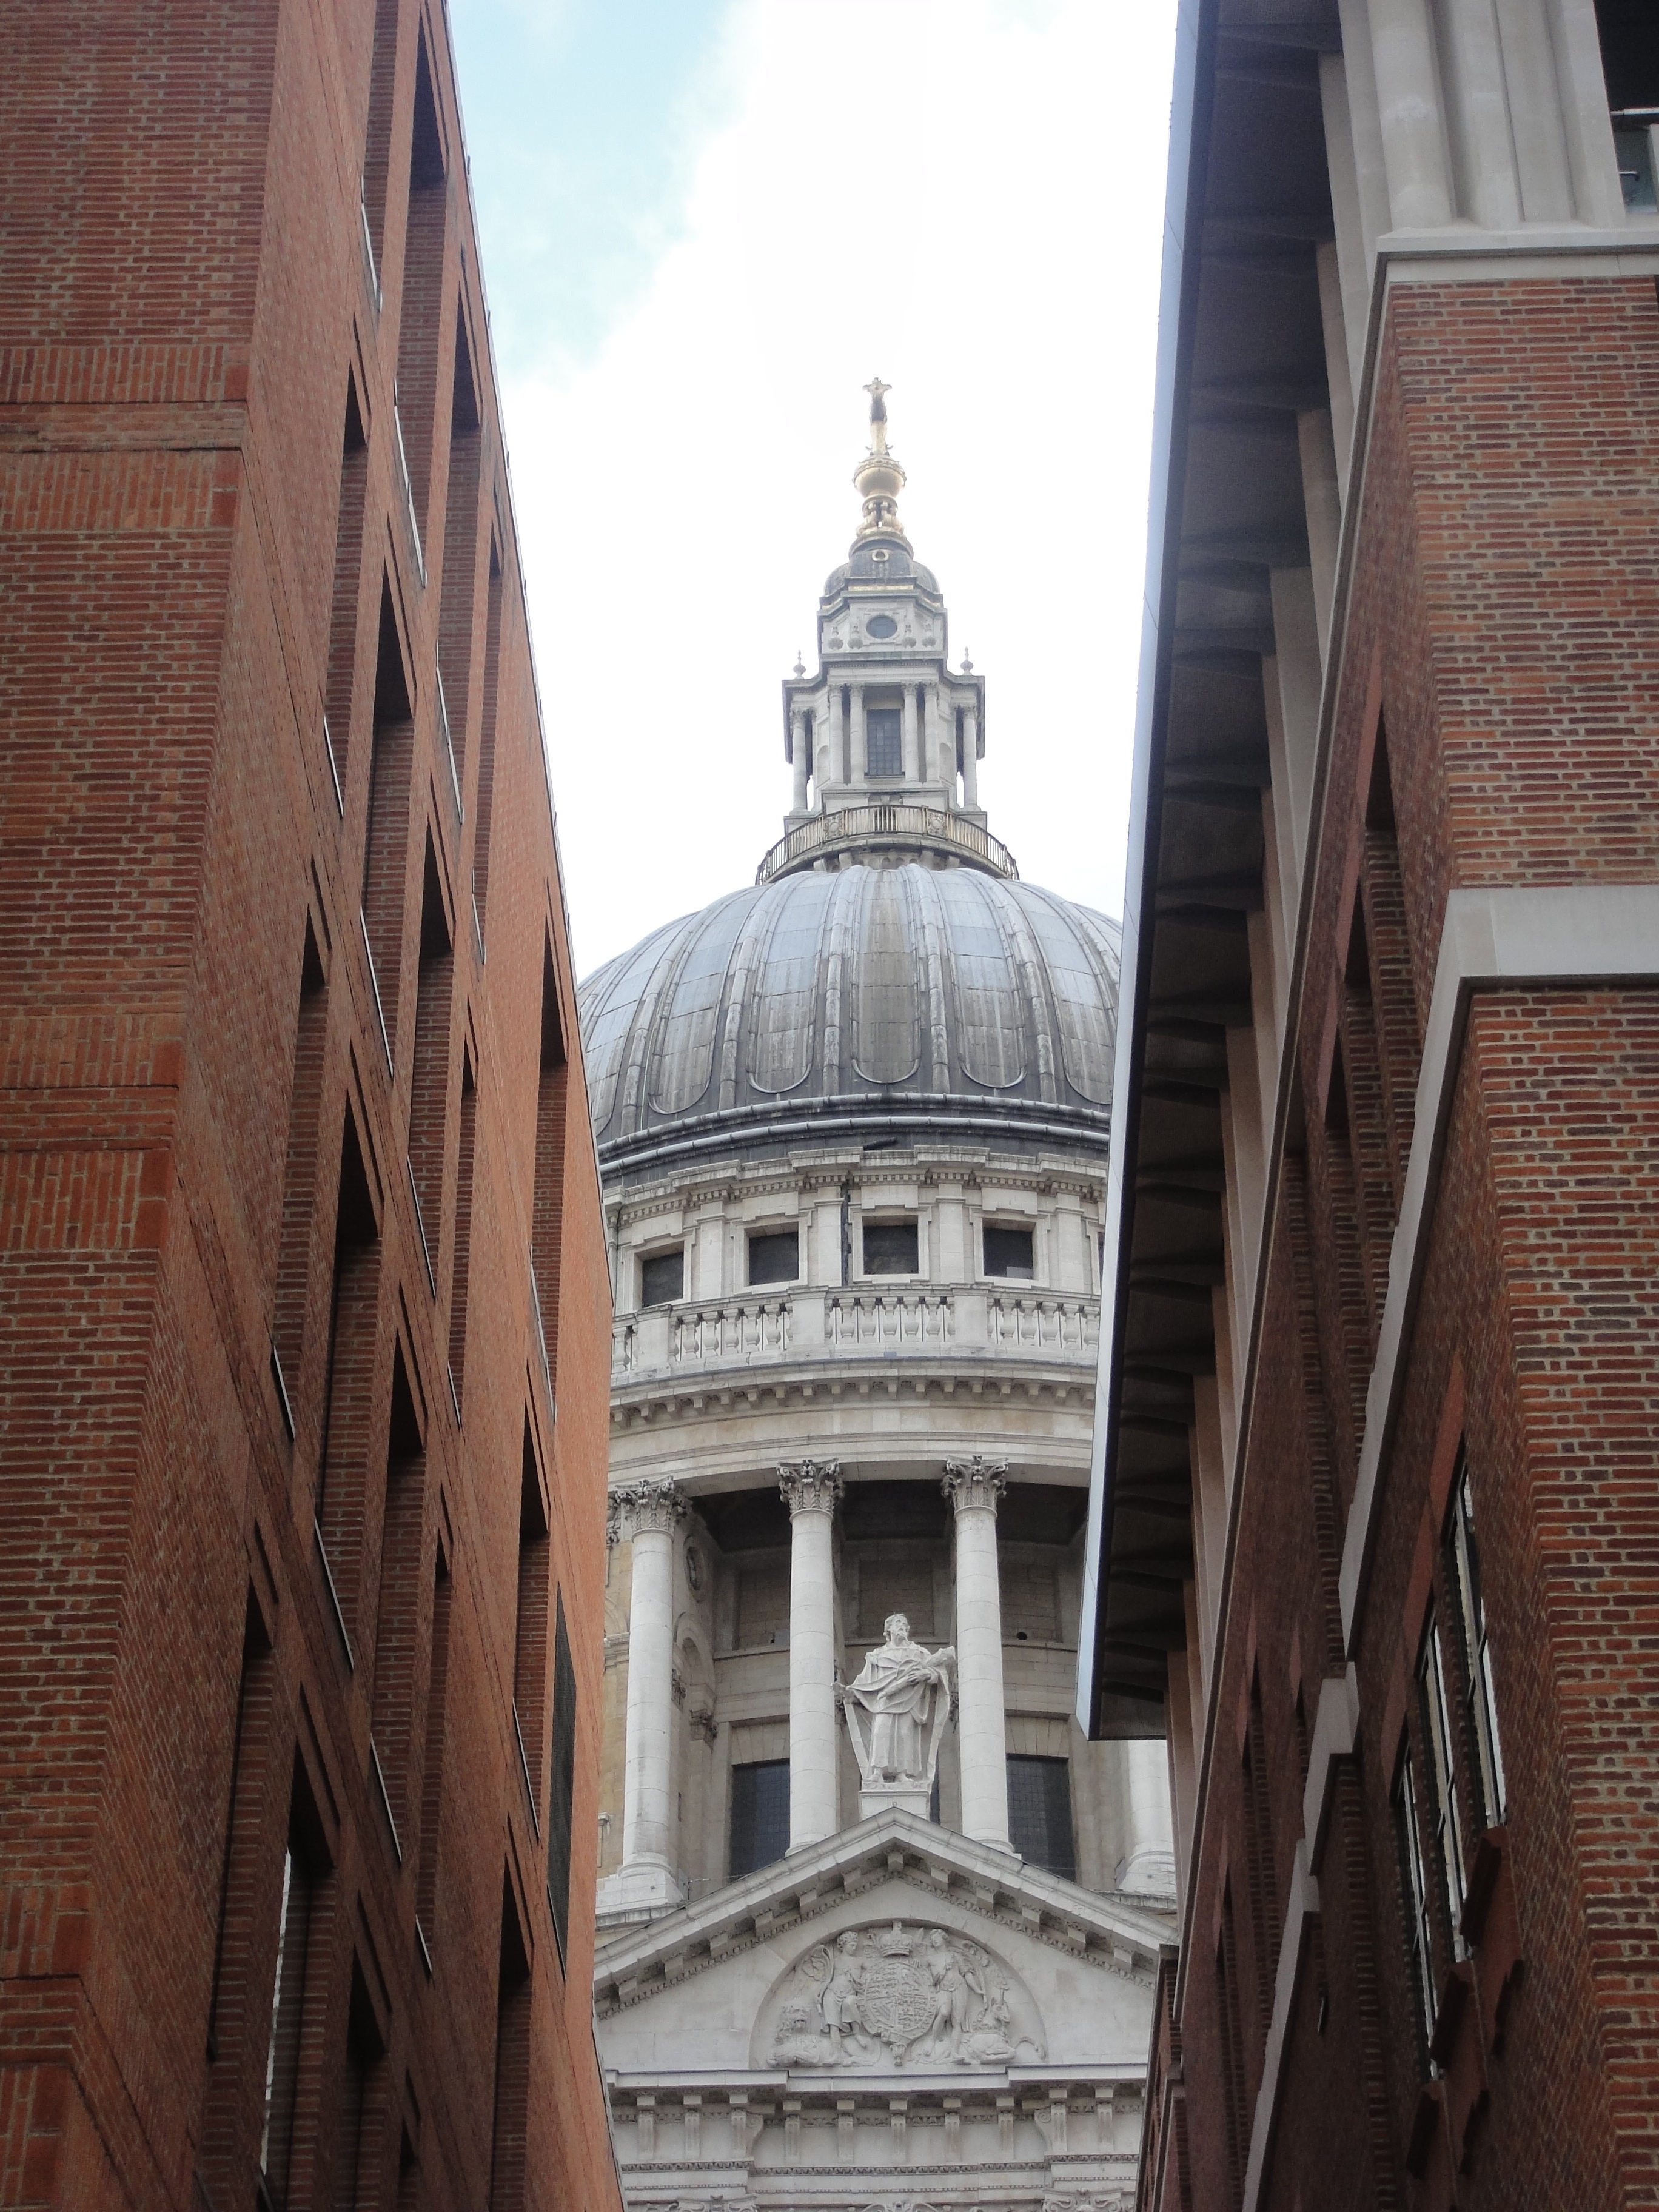
architecture, downtown, landmark, facade, church, cathedral, place of worship, london, synagogue, basilica, paul, st paul